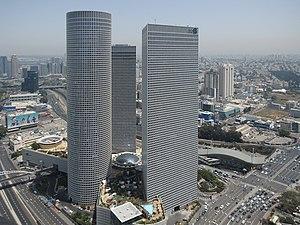
Israël, en forme longue l'État d'Israël, est un État situé sur la côte orientale de la mer Méditerranée au Proche-Orient en Asie occidentale. Son indépendance est proclamée le 14 mai 1948, après le vote du plan de partage de la Palestine le 29 novembre 1947 par l'Organisation des Nations unies qui met fin au mandat britannique et qui prévoit la création d’un État juif et d’un État arabe. Les premières bases politiques en ce sens ont été posées lors du premier congrès mondial sioniste à Bâle en 1897 sous la direction de Theodor Herzl.
Le Centre Azrieli est un complexe immobilier constitués de trois gratte-ciel reliés à leur base par un centre commercial à Tel Aviv. Le centre a été conçu à l'origine par l'architecte israélo-américain Eli Attia et repris par la société Moore Yaski Sivan Architects après qu'il se fut brouillé avec les développeurs du projet. Le centre doit son nom à David Azrieli du groupe Azrieli, propriétaire du complexe.